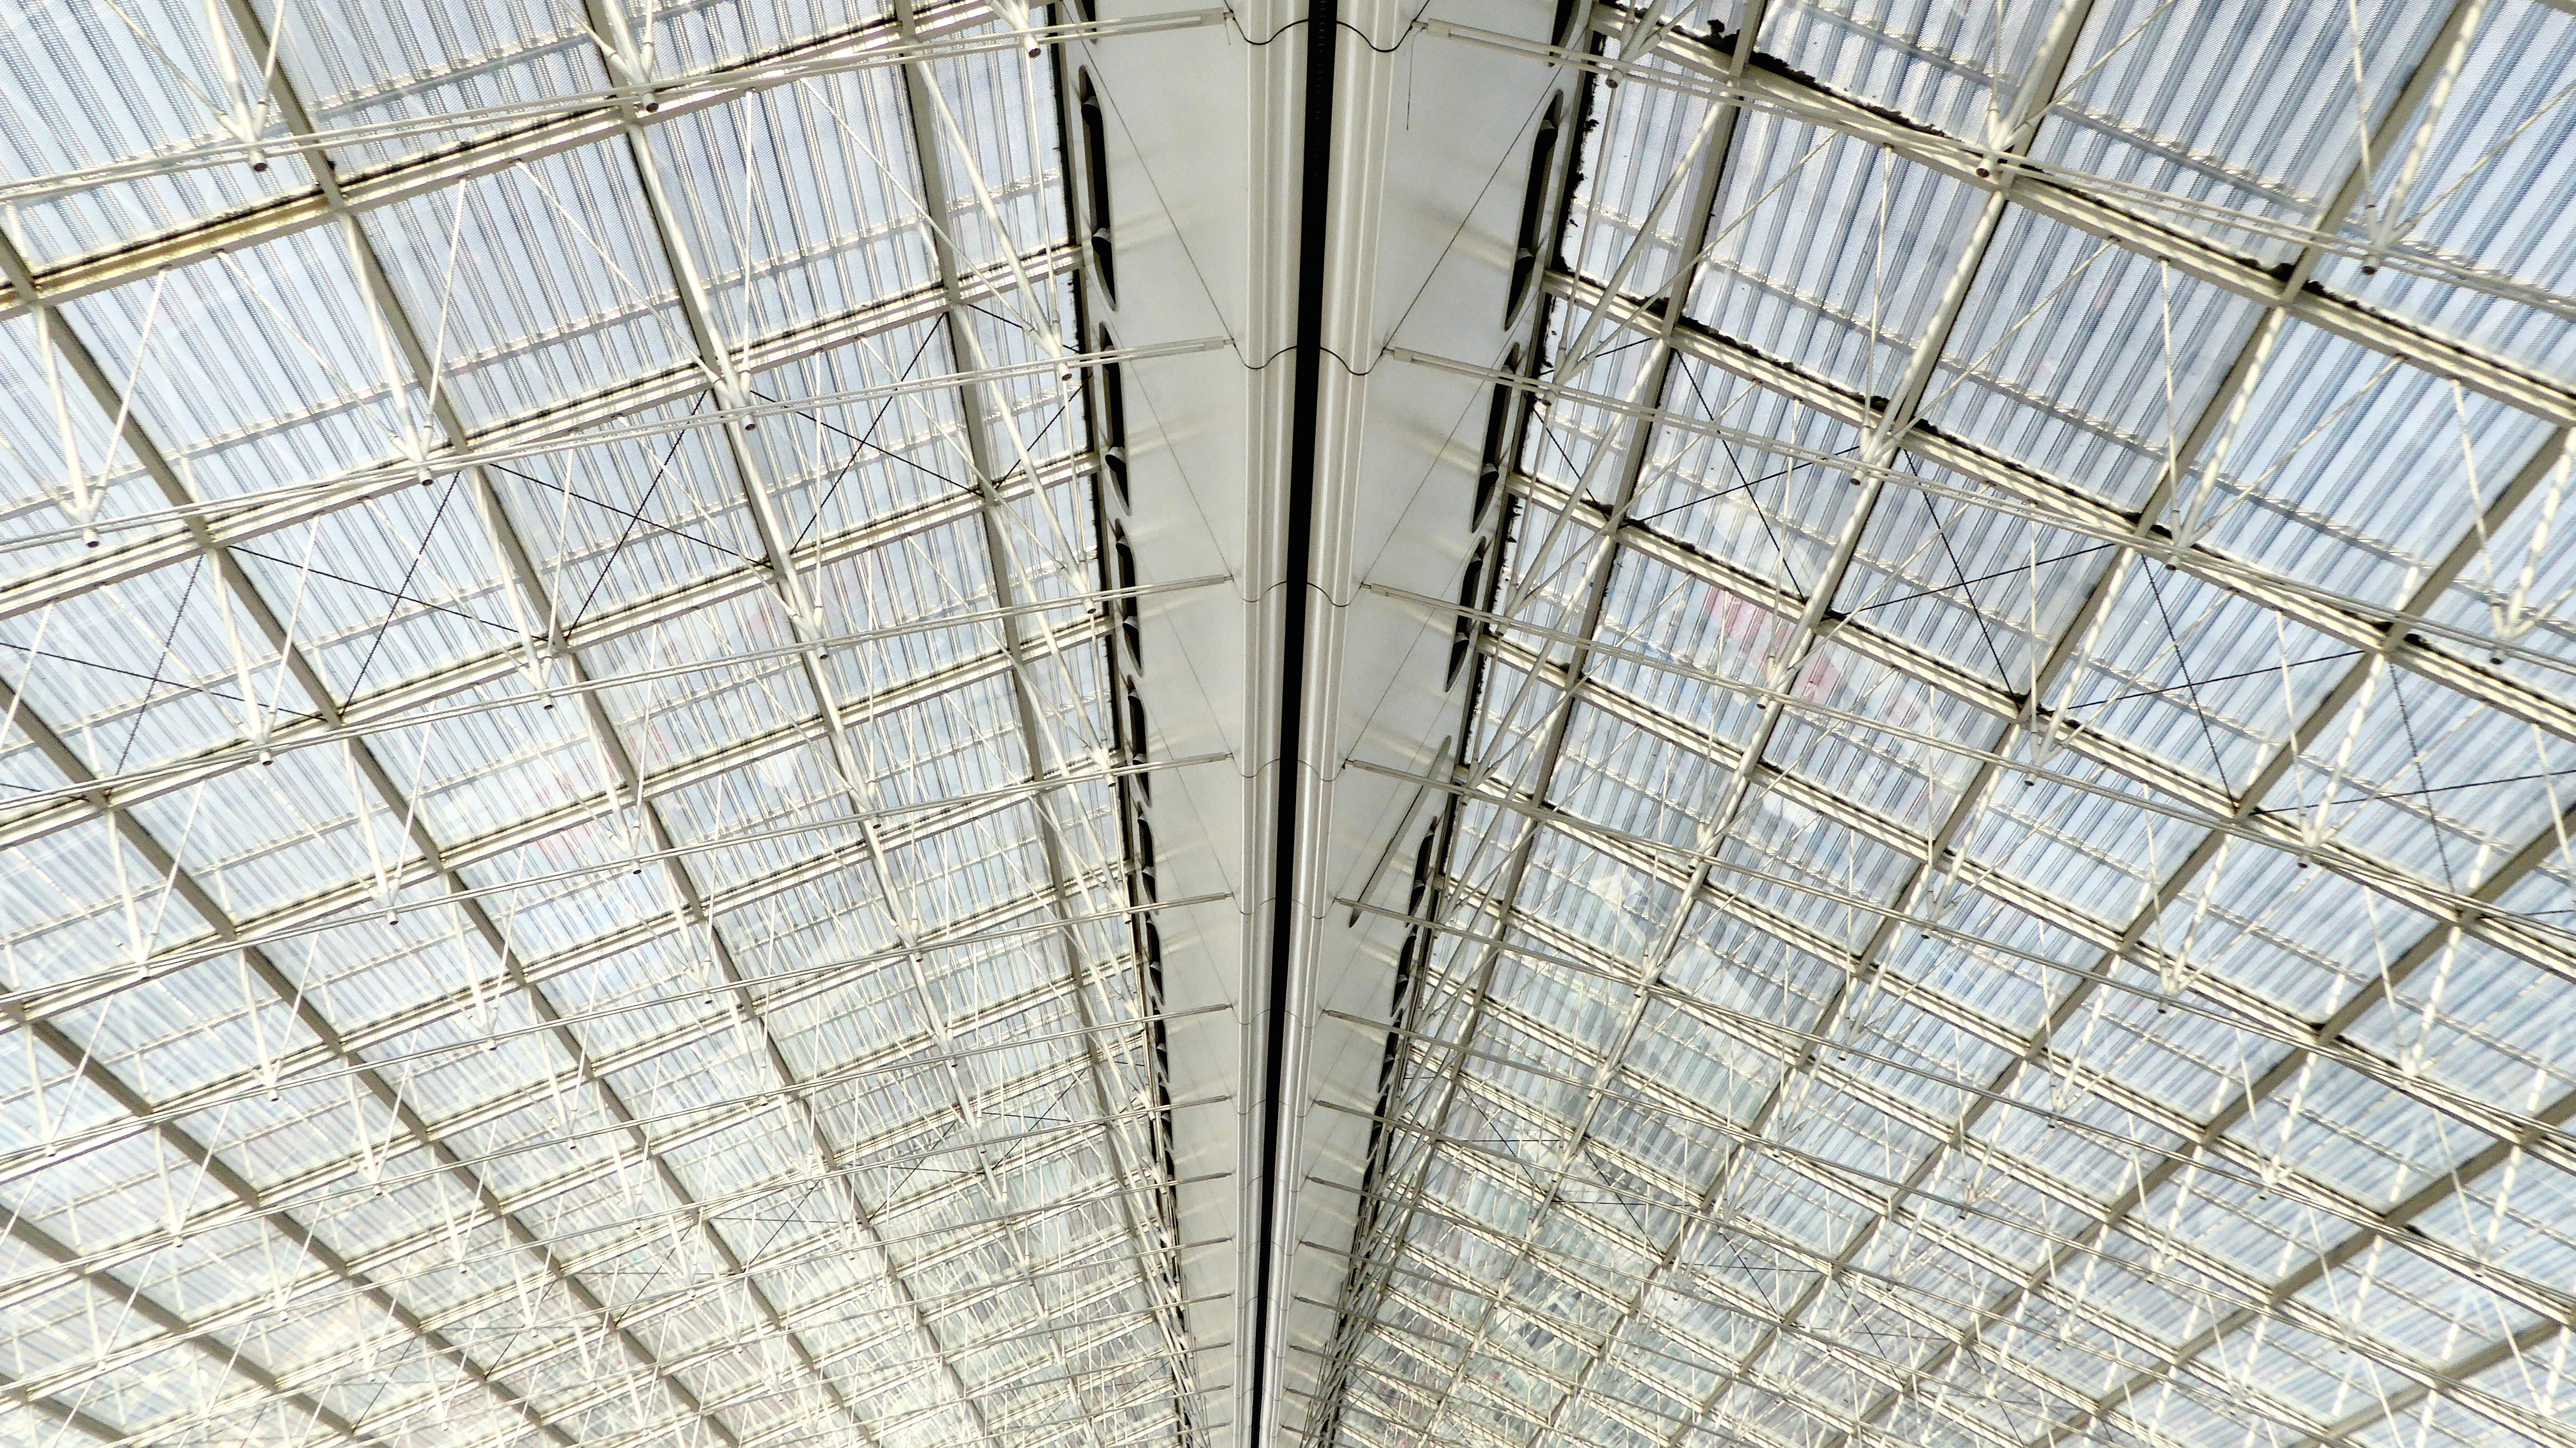
fence, wood, floor, roof, skyscraper, wall, pattern, line, interior design, design, net, symmetry, mesh, flooring, window covering, outdoor structure, chain link fencing